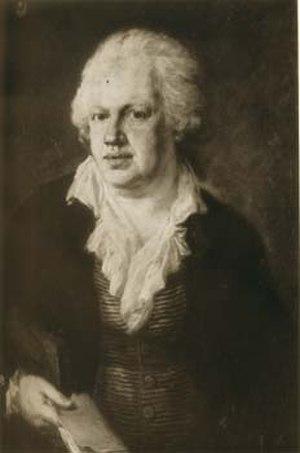
Joseph Marius Franz von Babo est un écrivain, essayiste et dramaturge allemand.
Johann Georg Edlinger, né le 1ᵉʳ mars 1741 à Graz et mort le 15 septembre 1819 à Munich, est un peintre portraitiste autrichien, actif à Munich.